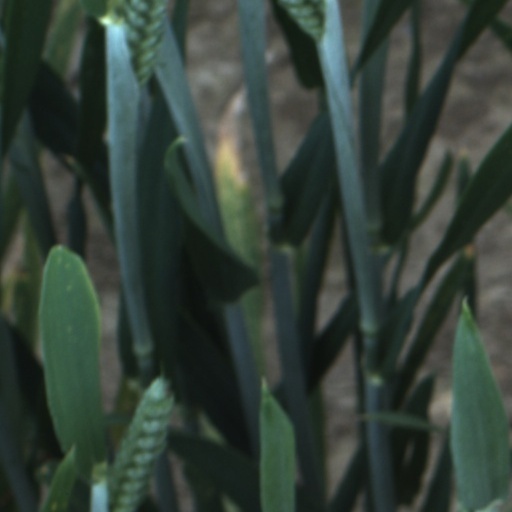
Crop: wheat